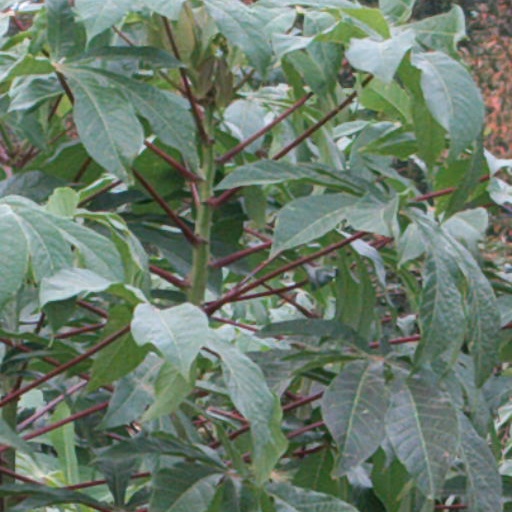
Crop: cassava